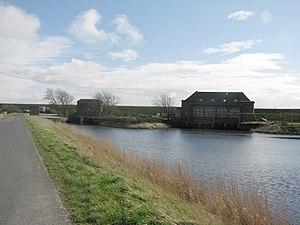
Hattstedtermarsch est une commune d'Allemagne, située dans le land du Schleswig-Holstein et l'arrondissement de Frise-du-Nord.